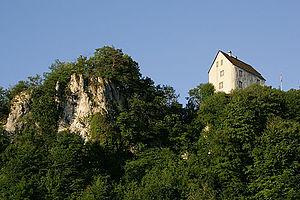
Château de Burg im Leimental